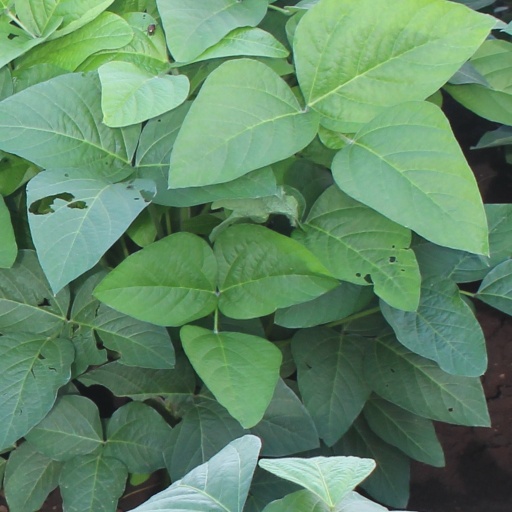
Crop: soybean